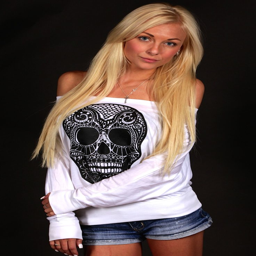
lightweight off the shoulder long sleeve !